Mutagenesis (molecular biology technique)

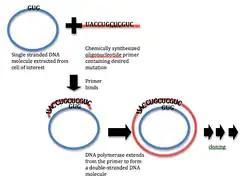
Simplified diagram of the site directed mutagenic technique using pre-fabricated oligonucleotides in a primer extension reaction with DNA polymerase

Current techniques for site-specific mutation originates from the primer extension technique developed in 1978. Such techniques commonly involve using pre-fabricated mutagenic oligonucleotides in a primer extension reaction with DNA polymerase. This methods allows for point mutation or deletion or insertion of small stretches of DNA at specific sites. Advances in methodology have made such mutagenesis now a relatively simple and efficient process.